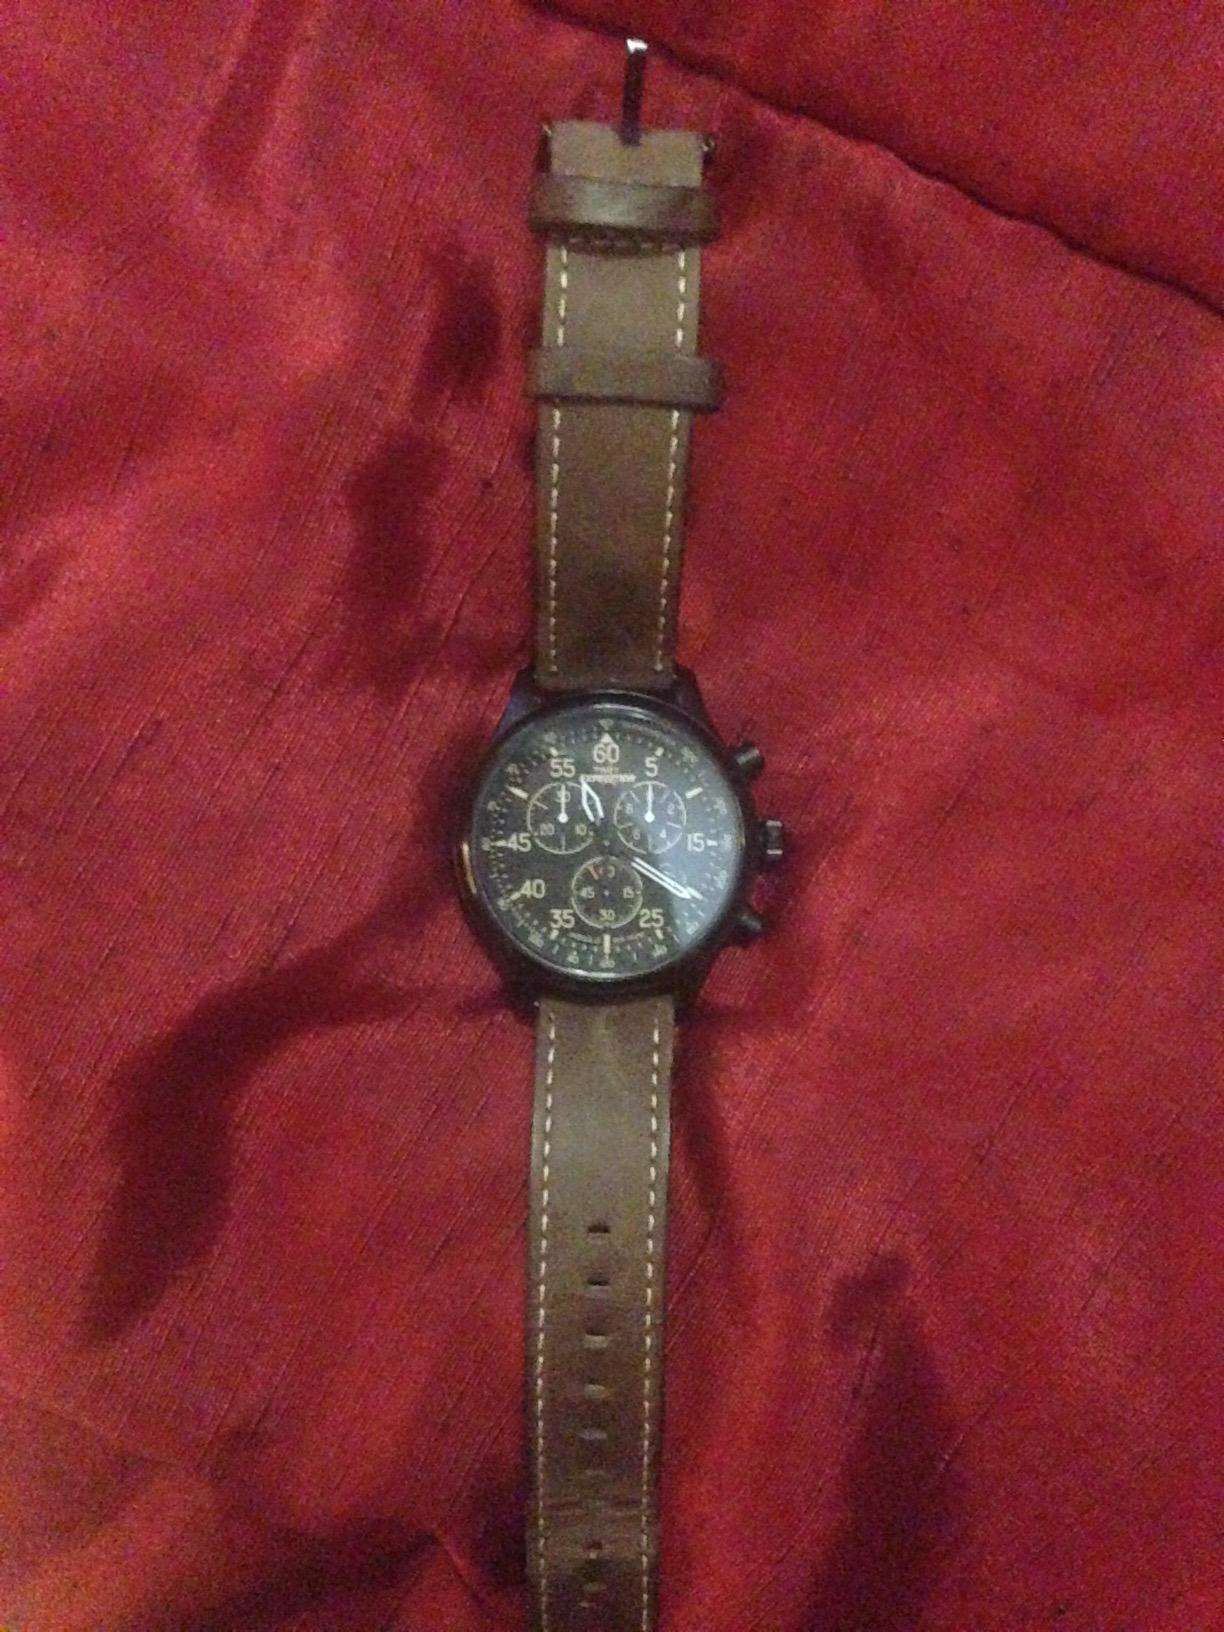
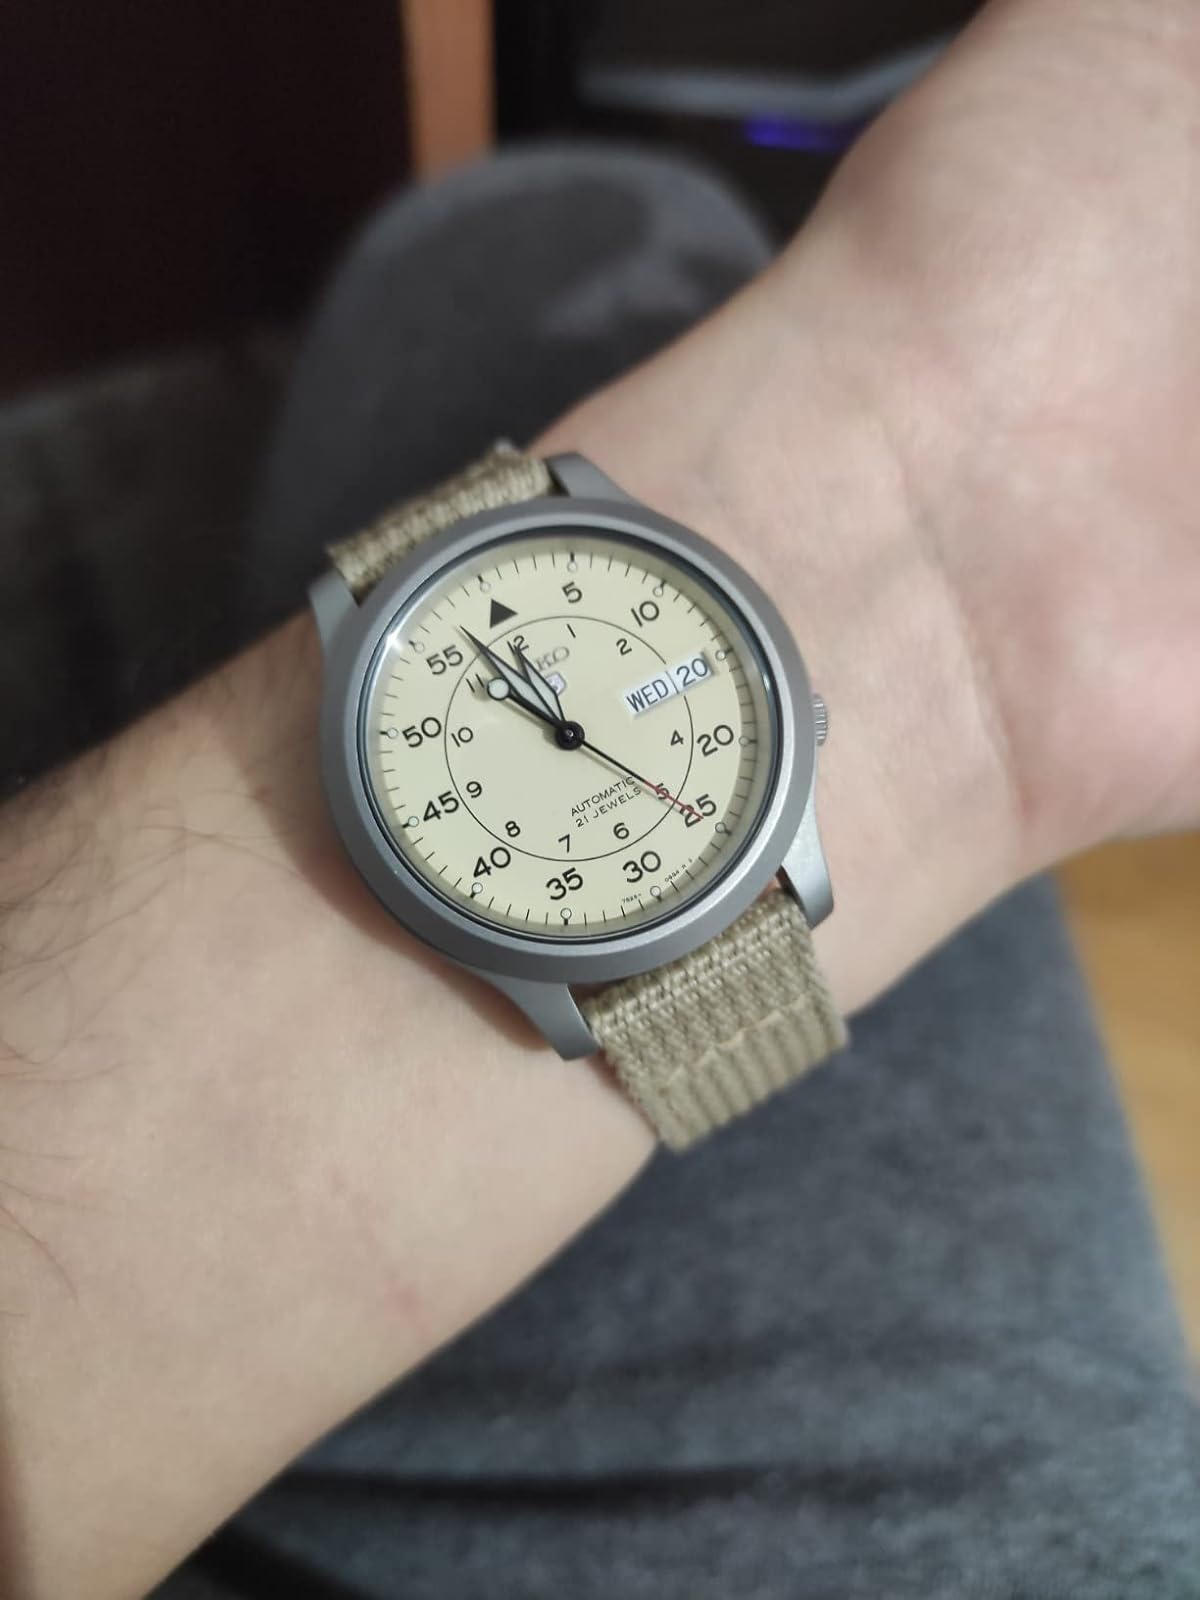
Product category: accessories_watch
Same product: no